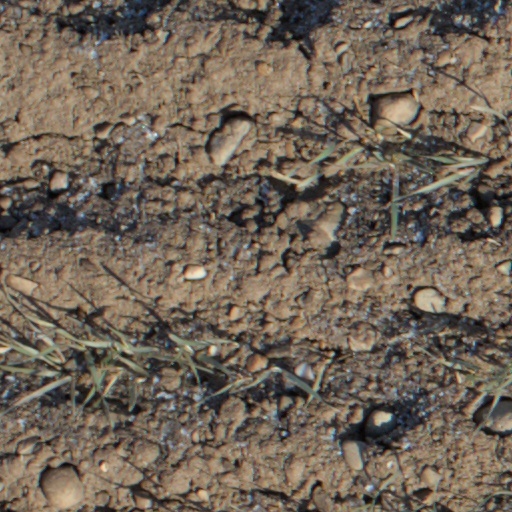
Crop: wheat